Park Island Transport

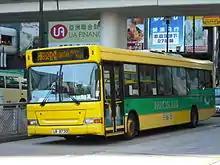
Alexander Dennis Super Pointer bodied Dennis Dart SLF in July 2008

PITCL commenced with six-second-hand Dennis Dart SLFs transferred from Kowloon Motor Bus. Between 2003 and 2008, due to the rapid growth of residents in Park Island, the company bought new Dennis Dart SPDs and the very first DesignLine Olymbus electronic-motivated HEV bus from New Zealand. The three DesignLine buses were withdrawn in 2008/2010.